Fort de l'Infernet

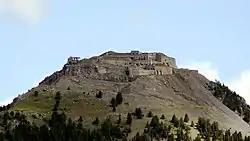

The Fort de l'Infernet is a fortification complex near Briançon in the French Alps. It was built as part of the Séré de Rivières system of fortifications in 1876–78 to defend France against invasion from Italy. It specifically overlooks the valley of the Durance behind and the Fort du Gondran, closer to Italy. Built at an elevation of , the fort was accessed by an aerial tramway, which connected to the older Fort du Randouillet at lower elevation. It was the last French fort to be built from cut stone masonry.